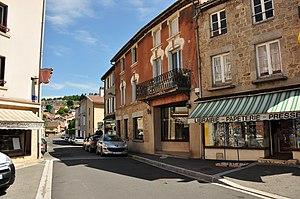
Saint-Rémy-sur-Durolle est une commune française, située dans le département du Puy-de-Dôme, en région Auvergne-Rhône-Alpes.